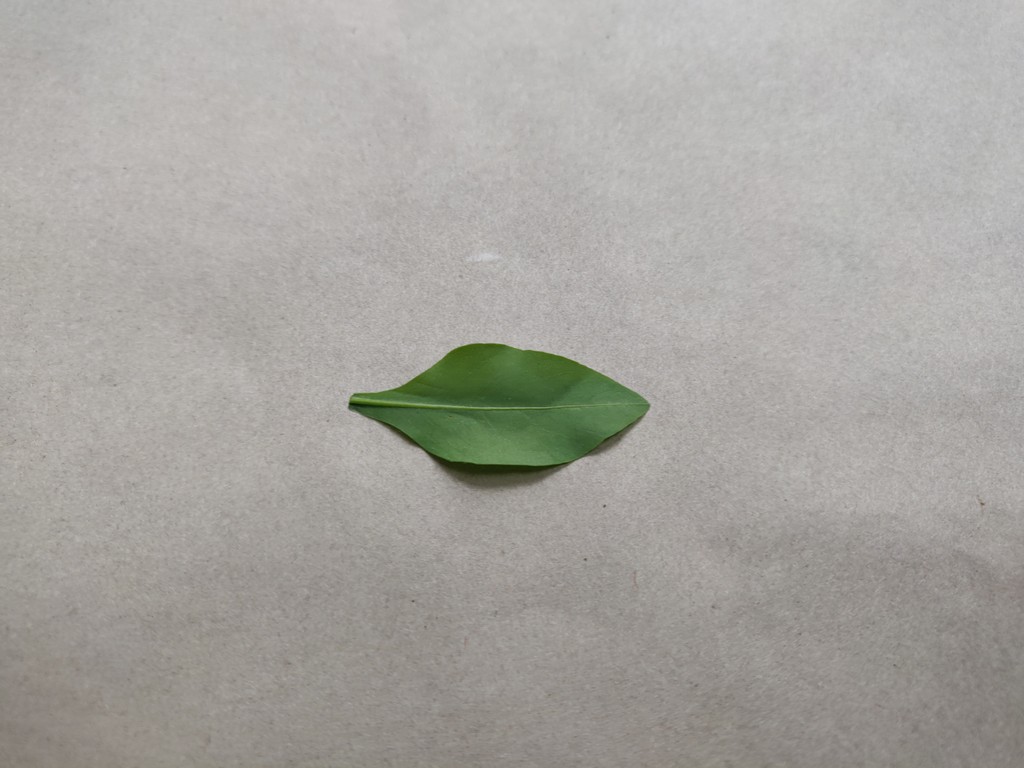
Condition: Healthy
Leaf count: single
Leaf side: back